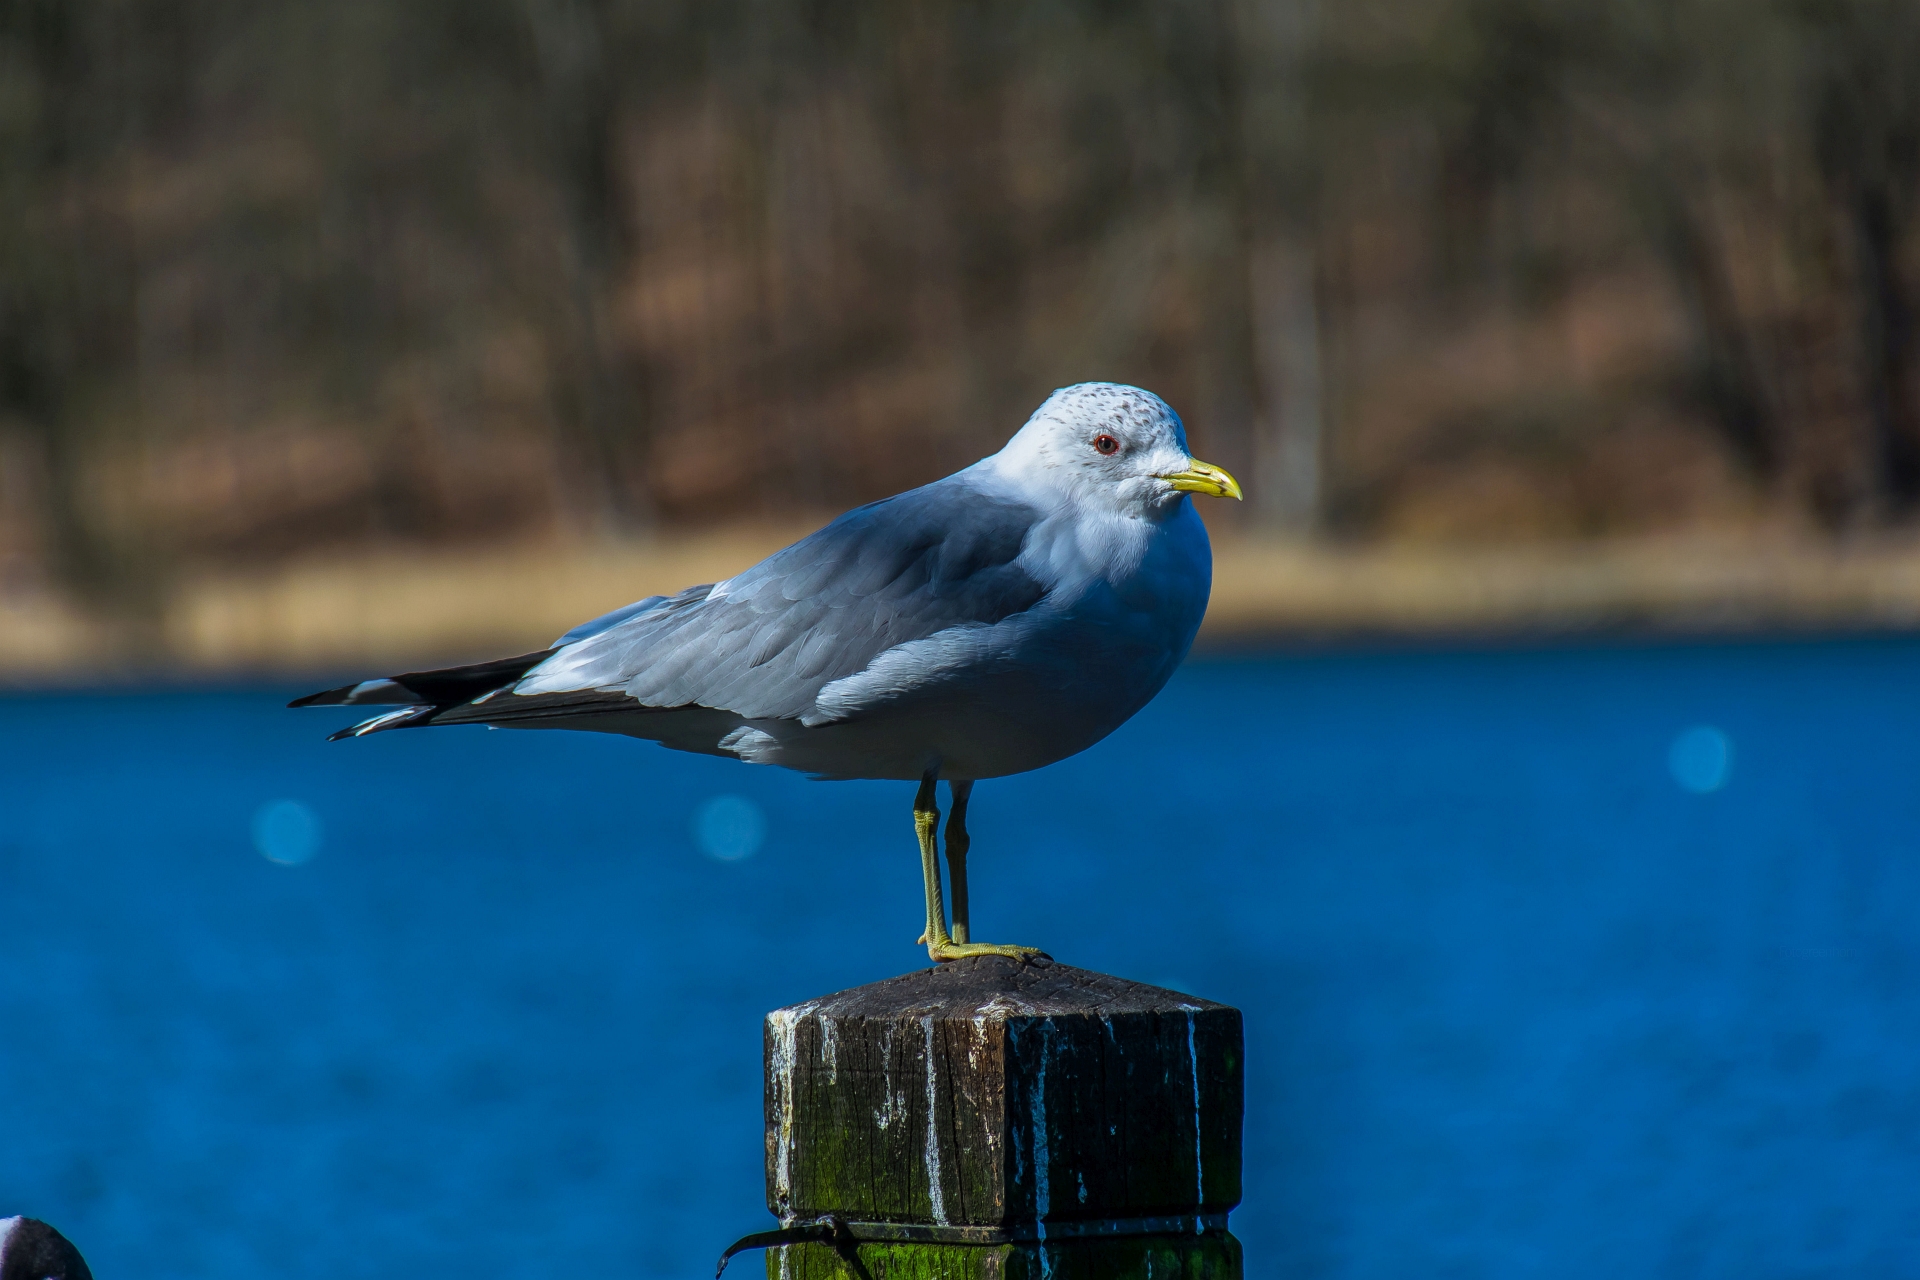
seagull, birds, nature, animal, sea, lake, wildlife, bird, water, beak, seabird, fauna, gull, sky, charadriiformes, feather, reflection, european herring gull